Sir Salimullah Medical College

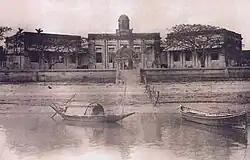
Mitford Hospital seen in a photo from circa 1880

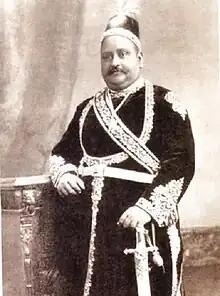
Nawab Sir Khwaja Salimullah

Sir Salimullah Medical College was established in 1875 in Old Dhaka as Dacca Medical School with Mitford Hospital being a part of the college. Mitford Hospital was named after Robert Mitford, a British colonial official, who funded the hospital. He left his estate to the government of Bengal to establish a medical facility in Dhaka. The Governor General of India, James Broun-Ramsay, 1st Marquess of Dalhousie, established Mitford Hospital with the endowment. Funding for the school came from 16 aristocrats and philanthropists of Bengal. Babu Protap Chandra Dash, Gour Netai Shaha Shonkhonidhy, Shontosh Rani Dinmony Chowdhurany, and Shontosh Raja Monmoth Roy Chowdhury contributed funding for the water and sewage facilities of the school.